Chaurasi Gumbad

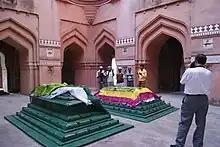
A group of people seen supplicating at the graves within the mausoleum

The plan of the building is square. It stands upon a plinth, and at the middle of a quadrangle which used to be surrounded by cloisters. The construction material used for the walls is red sandstone, with blocks of "kankar" set in lime mortar. Stucco is used for exterior decoration, while the "chajjas" are built of stone.